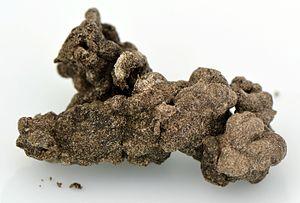
Turricule vers de terre (près de Lille, Hauts-de-France)
Un turricule, parfois appelé tortillon, est le rejet des vers de terre anéciques ou des vers arénicoles marins visibles à la surface du sol. Ils témoignent notamment de l'importance de la bioturbation verticale dans le substrat.